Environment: real
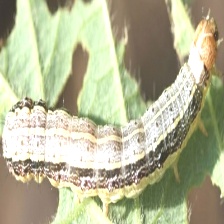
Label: fall_armyworm